Watsessing Avenue station

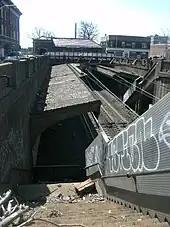
These two staircases visible enabled Watsessing Avenue passengers to access the platforms from Orange Street without having to cross via the station building (at rear). Access to them was blocked off as part of the 2008 rehabilitation project.

In 1979, New Jersey Transit was formed to run bus and train service in place of Conrail and the New Jersey Department of Transportation. In 1983, New Jersey Transit took over rail service from Conrail, and just one year later, the line became a temporary diesel rail line when the overhead catenary wires had to be adjusted for conversion to higher electrical voltage. The station itself was still the third on the Montclair Branch, but the line now ran into a new station at Bay Street in Montclair. On March 17, 1984 all stations on the Montclair Branch but the Roseville Avenue station in Newark, Bay Street and Watsessing Avenue were added to the State Register of Historic Places. The same would occur on June 22, 1984 at the national level with Ampere, Glen Ridge and Bloomfield Stations being added to the National Register of Historic Places. On September 16, 1984, Roseville Avenue station was closed, and just over six years later, on April 7, 1991, Ampere station in East Orange was closed. Since then, Watsessing Avenue has been the first station New Jersey Transit has served on the Montclair Branch, although East Orange has proposed reopening the station at Ampere as part of a redevelopment plan for the Ampere district.